Steven Defour

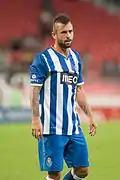
Defour playing for Porto in 2013

On 15 August 2011, Portuguese club FC Porto agreed to buy the sporting rights of Defour for €6 million, and he signed a five-year contract. He finished his first year with 37 official appearances and added two goals, helping his new team to win the Primeira Liga championship.